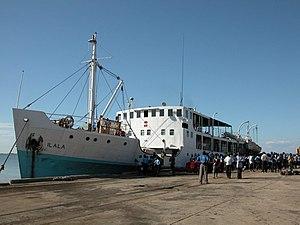
Chipoka est une petite ville portuaire du Malawi située sur le lac Malawi dans le district de Salima de la Région centrale.